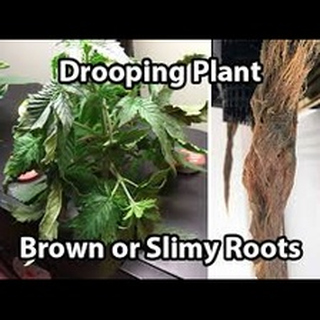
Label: wheat_common_root_rot